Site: brandenburg
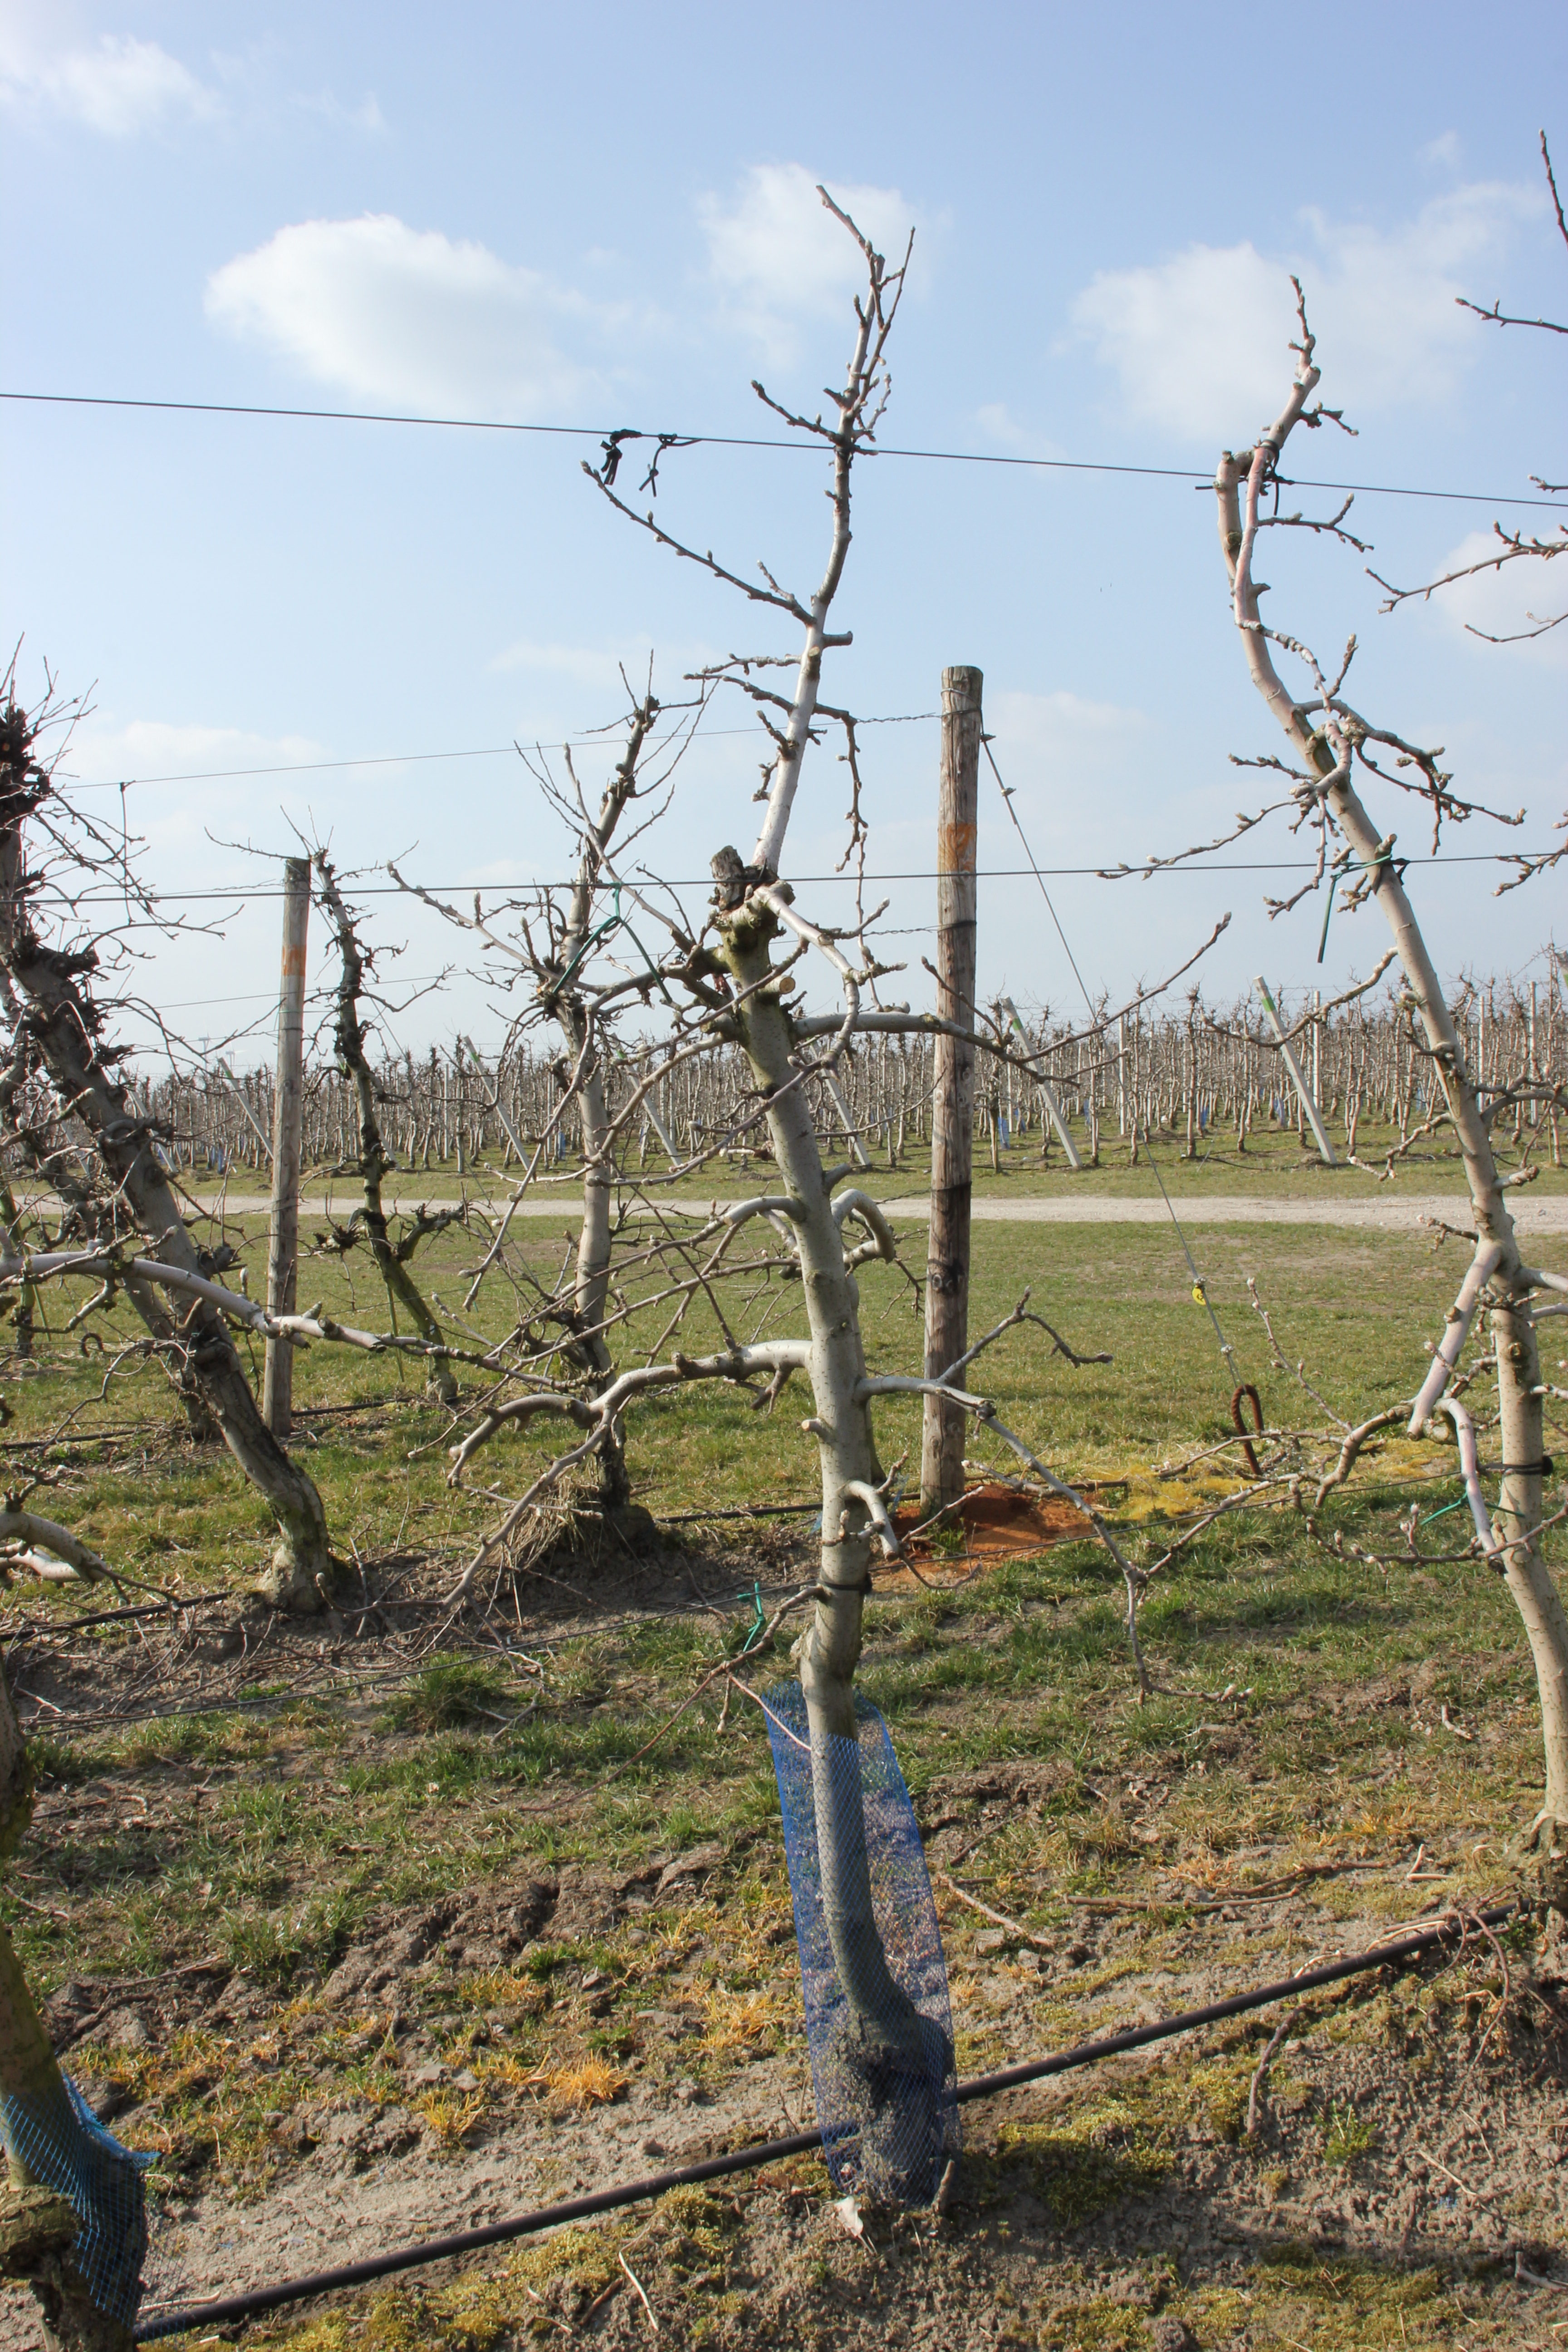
Growth stage (BBCH 03): Bud development